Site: brandenburg
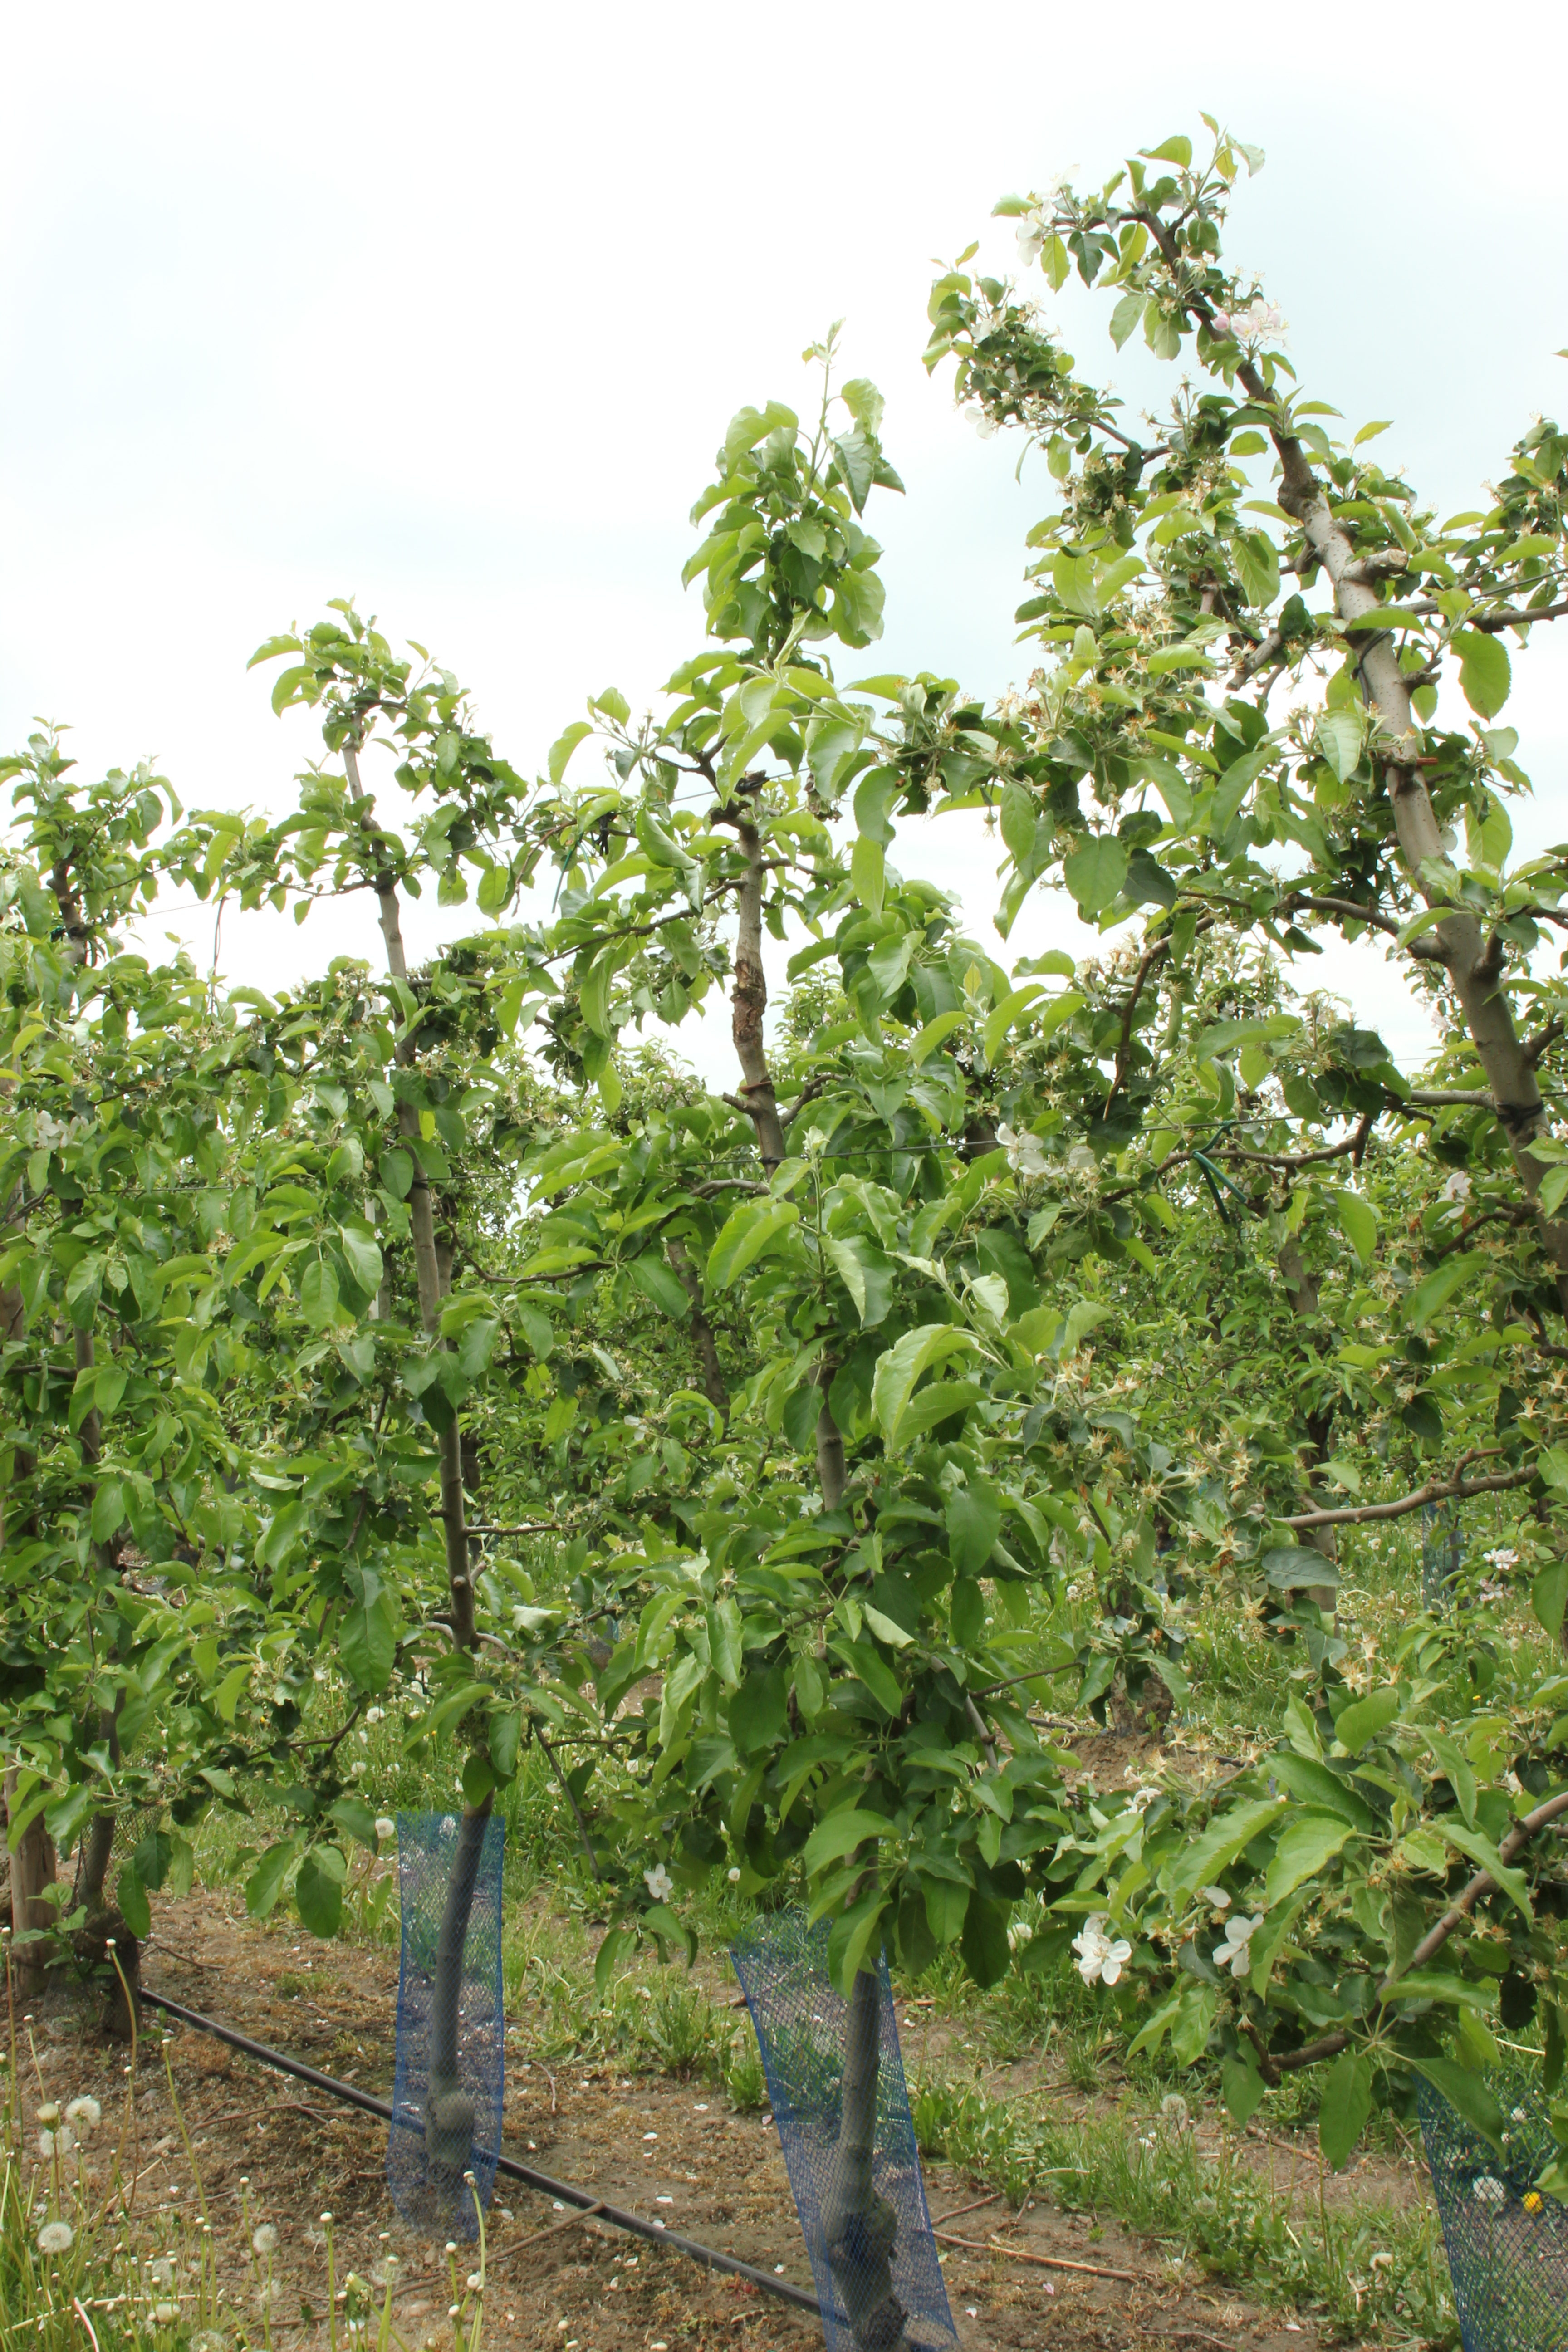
Growth stage (BBCH 67): Flowering